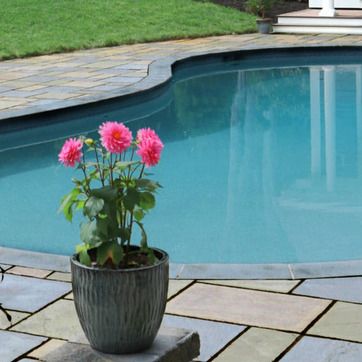
Material: water